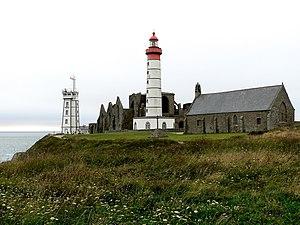
Phare et abbaye de la pointe Saint-Mathieu
Vick et Vicky et les sauveteurs en mer contre les voleurs de cerveaux est le dix-septième album de bande dessinée des Aventures de Vick et Vicky.
Le phare de Saint-Mathieu est situé sur la pointe Saint-Mathieu, à Plougonvelin, dans les environs de Brest, dans le Finistère. Cette tour, construite en 1835 dans les ruines d'une ancienne abbaye, est un phare majeur de la côte française dont la portée théorique est de 29 milles marins.